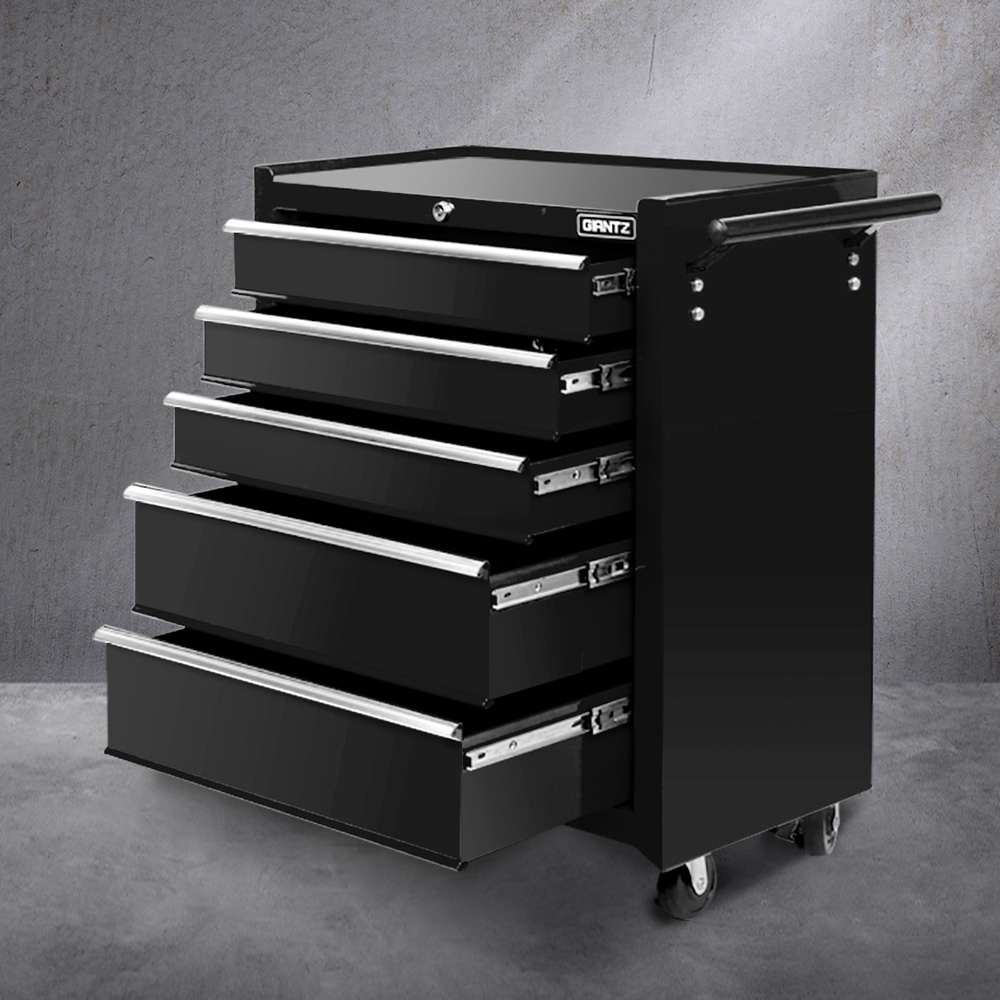
Giantz 5 Drawer Tool Box Cabinet Chest Trolley Box Garage Storage Toolbox Black
This robust, multi-drawer Giantz Tool Trolley is an essential for any workshop. Crafted from durable steel, it features smooth ball-bearing slides for easy access and a secure lock system for safety. Its spacious design includes varying drawer sizes to accommodate tools of all shapes, complete with non-slip liners. The chest is also mounted on omni-directional castors with locakble front wheels, ensuring a smooth maneuverability and stable positioning. Sleek and functional, it's perfect for organizing and protecting your valuable tools. Features 360-degree castor wheels for easy transportation Lockable front castors for stable positioning Ball bearing drawer slides Fully lockable drawers with keys Non-slip scratch proof drawer liner Specifications: Material:Steel Finish:Powder-coated Capacity:75kg Drawer count:5 Key count:2 Overall dimensions:61.5cm x 33cm x 74cm Colour:Black Assembly required: Yes No. of package: 1 Package Content Giantz Tool Trolley x1 Assembly Manual x1 This product comes with 1 year warranty
Brand: DSZ
Category: Hardware > Hardware Accessories > Tool Storage & Organization > Tool Cabinets & Chests > Rolling Cabinets & Chests